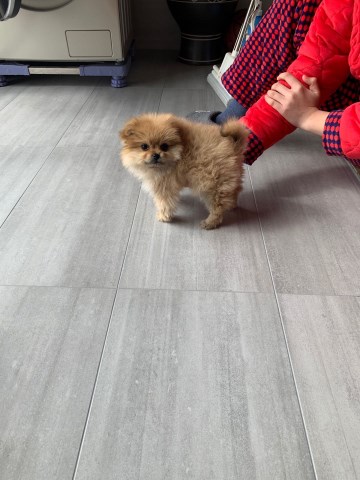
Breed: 1936-n000005-Pomeranian